Describe the emotion expressed in this image:  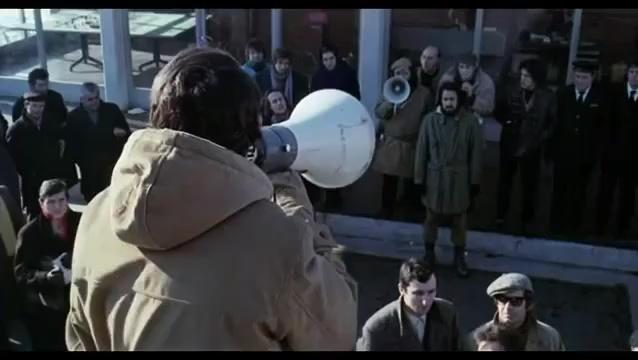
This person displays Pain, valence and arousal with low intensity.